Thousand Oaks, California

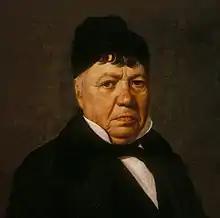
Thousand Oaks was part of Rancho El Conejo, owned by Don José de la Guerra y Noriega, founder of the prominent Guerra family of California.

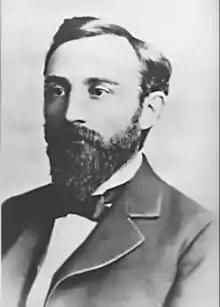
E.S. Newbury was one of the first to buy former Rancho El Conejo land.

From 1804 to 1848, Thousand Oaks was part of Alta California, which originally was a Spanish polity in North America. It was the Spaniards who first named it Conejo Valley, or Valley of Rabbits. The Spaniards and indigenous Chumash clashed numerous times in disputes over land. Conejo Valley was given the name El Rancho Conejo in 1803. This year, Jose Polanco and Ignacio Rodriguez were granted El Rancho Conejo by Governor José Joaquín de Arrillaga of Alta California. The land contained 48,671.56 acres. El Conejo was just one of two land grants in what became Ventura County, the other being Rancho Simi.